Arthur Wagner

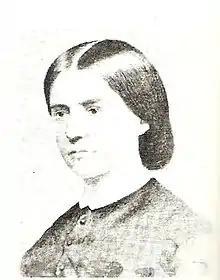
Constance Kent

Although his father paid for its construction, St Paul's Church on West Street was effectively Arthur Wagner's first church: he ministered there from the start and paid for many of the fittings himself. Soon, he was looking to expand the Church of England's reach in poor areas of Brighton, just as his father had done, by finding sites for new churches and paying for them to be built. His first two churches were built while Henry Michell Wagner was still Vicar of Brighton, a position he held until his death in 1870.